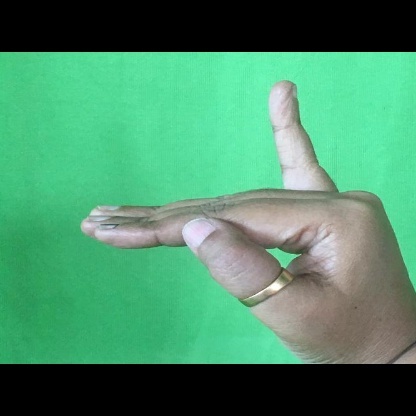
Mudra: Hamsapaksha